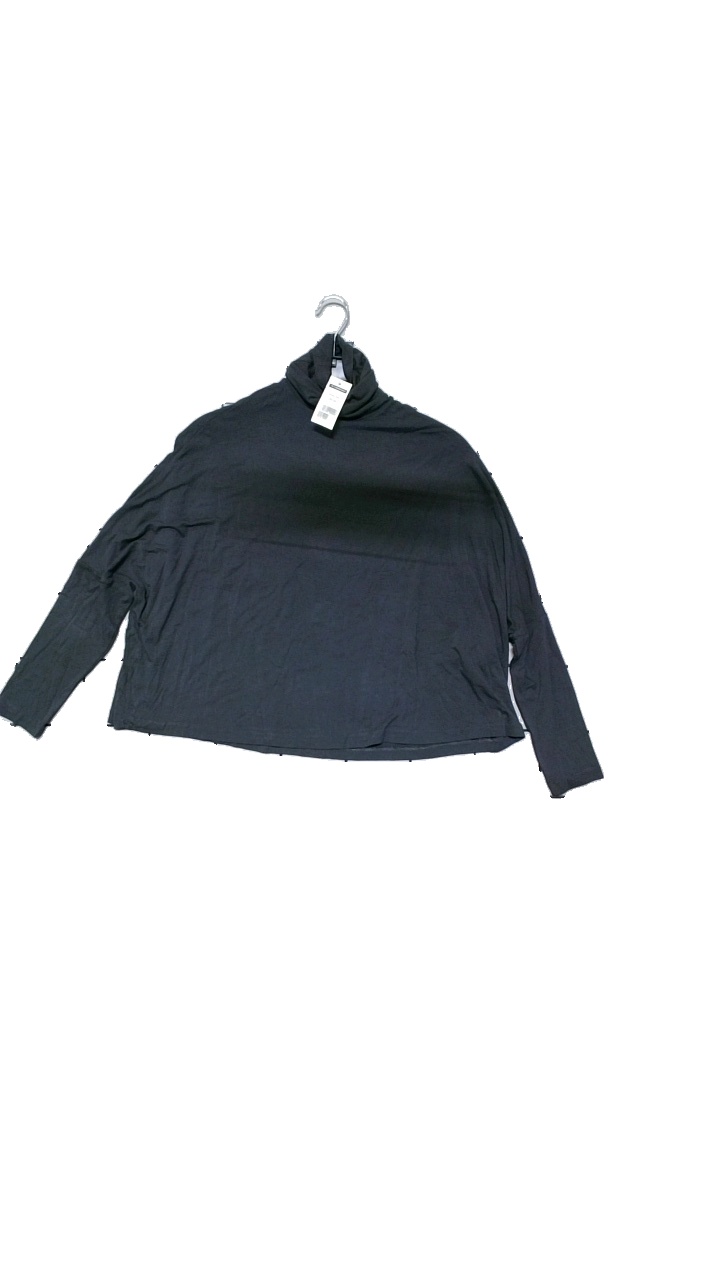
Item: Top (Ladies)
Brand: Anna Holtblad
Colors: Grey
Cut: Loose, Turtle neck, Cropped
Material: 100% polyester
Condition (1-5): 4
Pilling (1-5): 4
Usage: Reuse
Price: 100-150